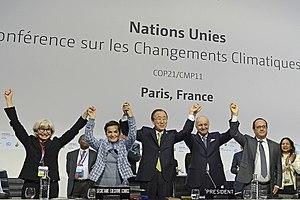
Séance plénière de la COP21 pour l’adoption de l’accord de Paris, Conférence des Nations Unies sur les changements climatiques (Paris, Le Bourget).
Le procès de Lausanne action climat est une affaire judiciaire suisse opposant la banque Crédit suisse à des militants pour le climat. Les douze militants étaient poursuivis pour avoir joué au tennis dans une succursale de la banque à Lausanne, en novembre 2018, dans le but de dénoncer ses investissements dans les énergies fossiles. En janvier 2020, le Tribunal de police de Lausanne a reconnu l'état de nécessité et les a acquittés.